A Pele do Ogro

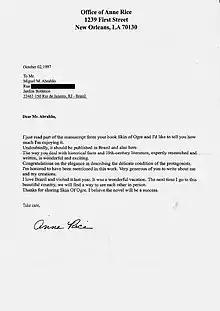
Correspondence with Anne Rice

A Pele do Ogro is a novel by Miguel M. Abrahão, published in 1996, in Brazil